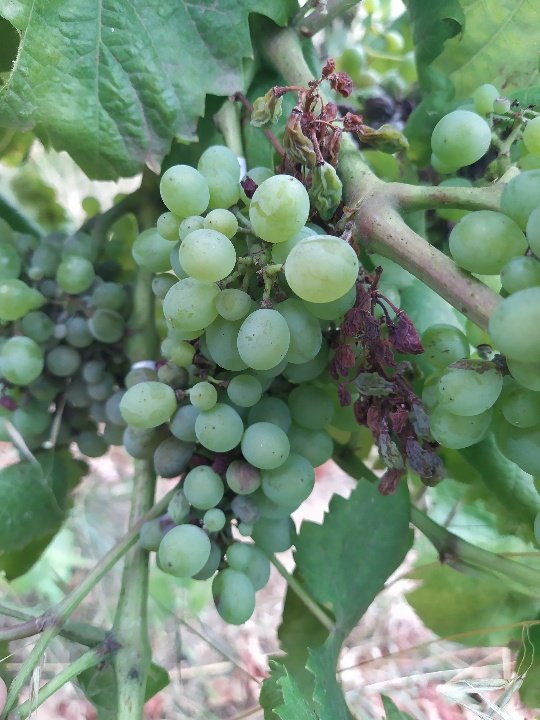
Berries visible: 54
Grape clusters: 2